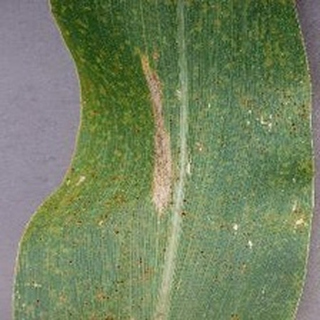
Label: corn_northern_leaf_blight